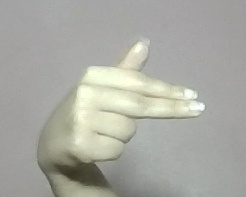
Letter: ghain